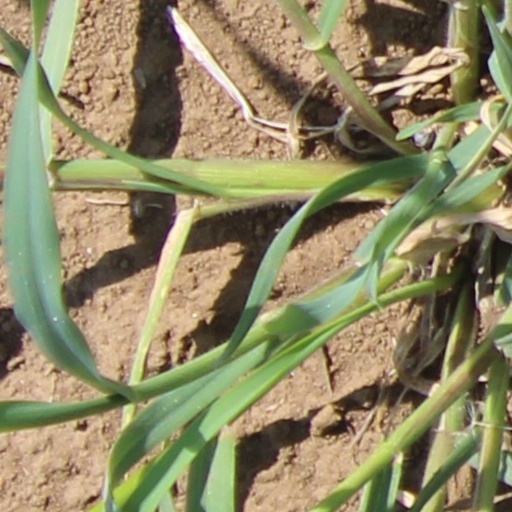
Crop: wheat